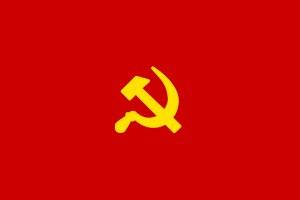
Le Hukbalahap est une organisation de partisans communistes philippins créée en mars 1942 pour résister à l'occupation du Commonwealth des Philippines par l'Empire du Japon.